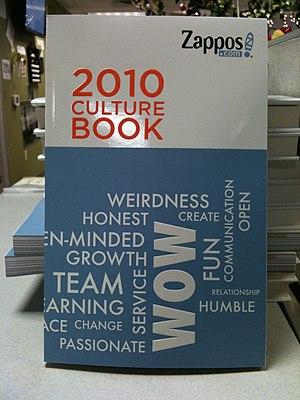
Le marketing 3.0 est un type de marketing numérique centré sur les valeurs et la quête de sens et qui mélange le marketing émotionnel avec le marketing de la conscience humaine. Il utilise le web 3.0.